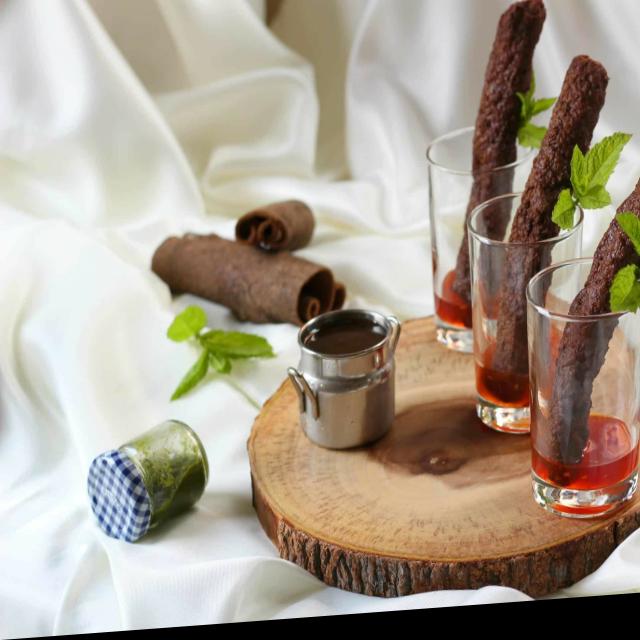
Dish: kebab